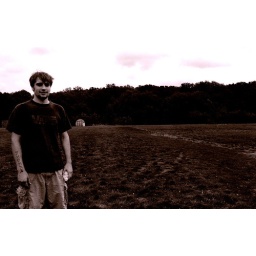
Matt :D. -lightened for texture in the grass :P. -cloned-stamped the poles and car in the background